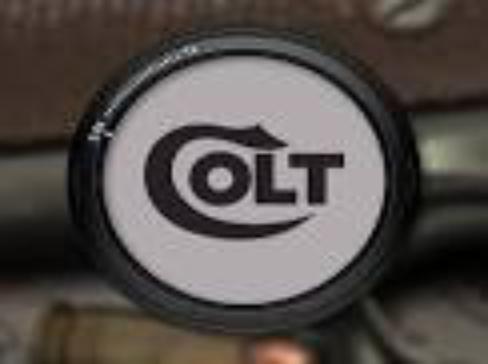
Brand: Colt
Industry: Others